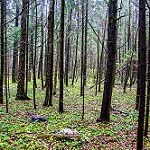
Label: forest